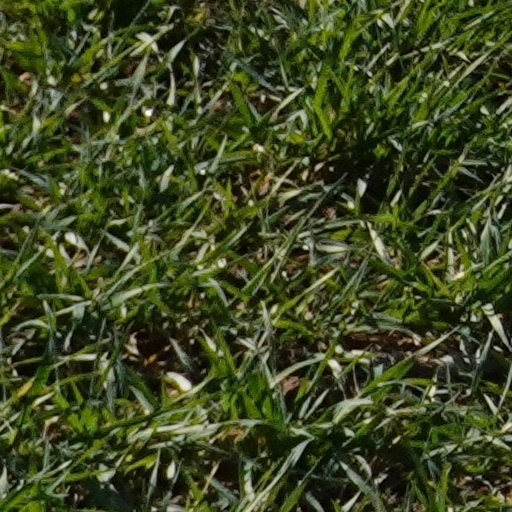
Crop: wheat